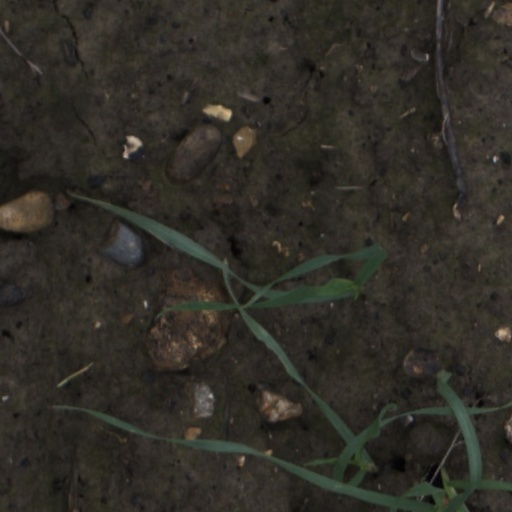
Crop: wheat